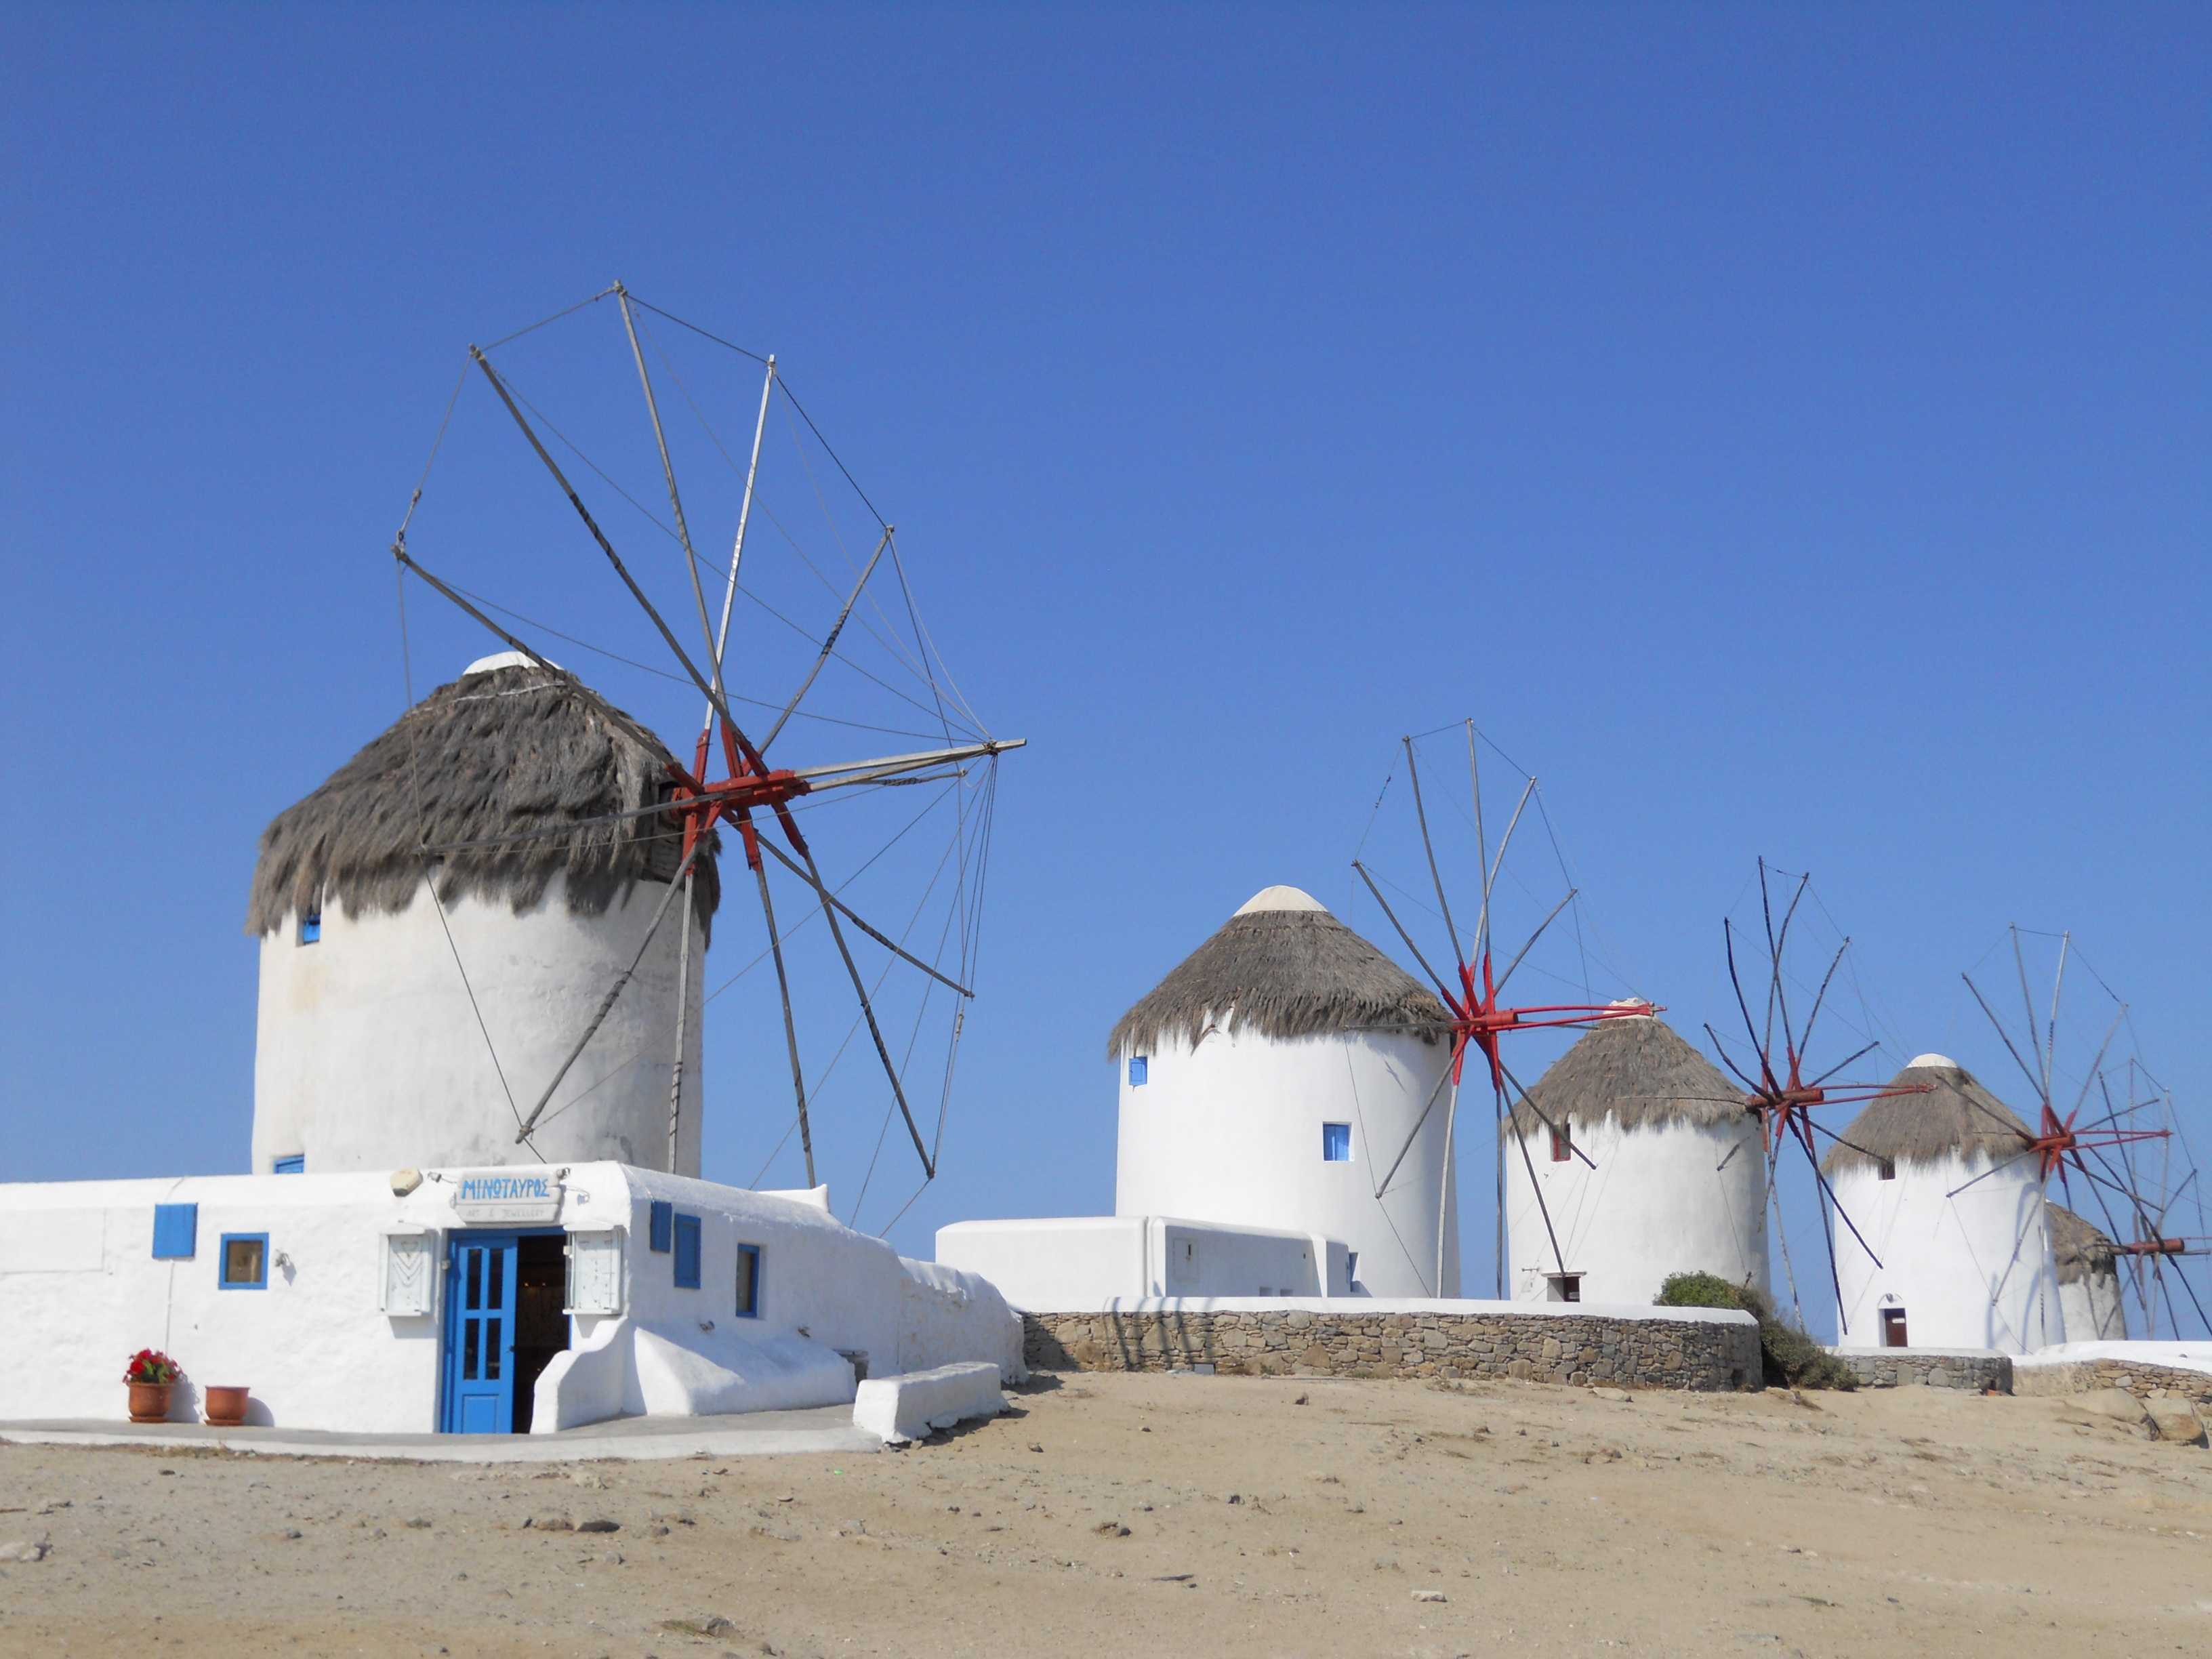
windmill, wind, building, summer, machine, energy, mill, wind farm, windmills, power station, outdoor structure